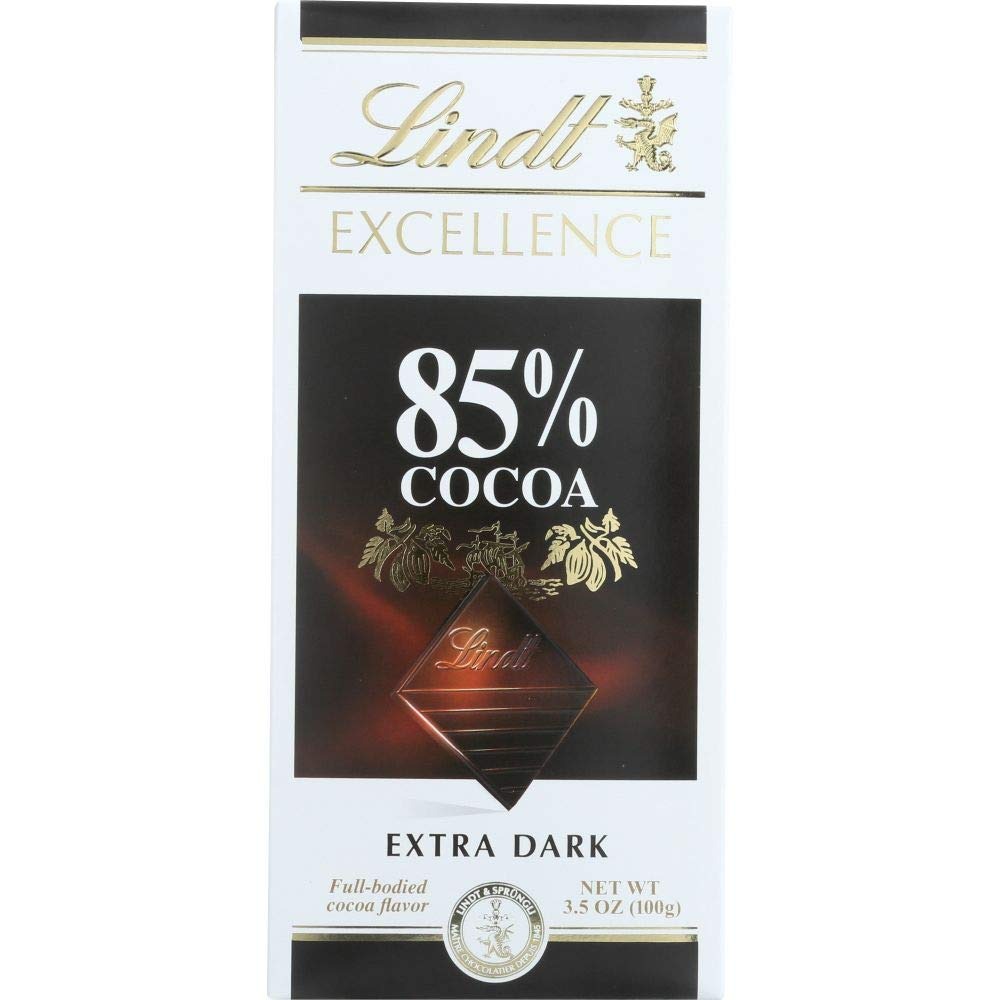
Item Name: Lindt Excellence 85% Cocoa Dark Chocolate 4-3.5oz bars
Product Description: 85% Dark Chocolate.
Value: 14.0
Unit: Ounce

Price: 5.49